Kardam Buttress

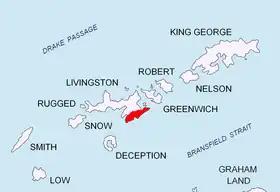
Location of Tangra Mountains on Livingston Island in the South Shetland Islands.

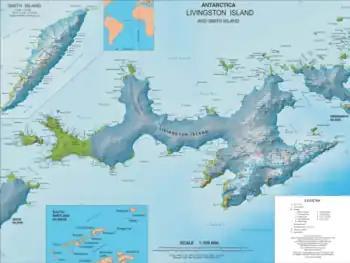
Topographic map of Livingston Island and Smith Island.

Kardam Buttress (Kardamov Rid \kar-'da-mov 'rid\) is a sloping buttress projecting 1 km northwards from St. Ivan Rilski Col into Huron Glacier on Livingston Island in the South Shetland Islands, Antarctica, and has precipitous and partly ice-free western slopes. Surmounting Huron Glacier to the north. It is named after the Bulgarian ruler Khan Kardam.